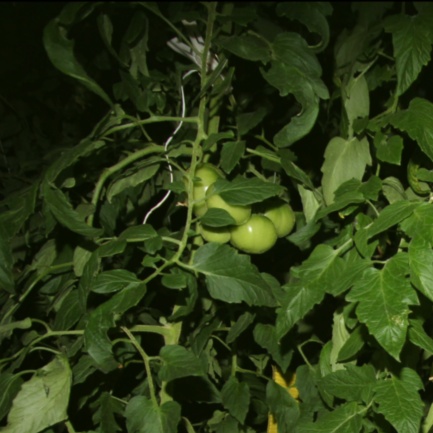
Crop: tomato